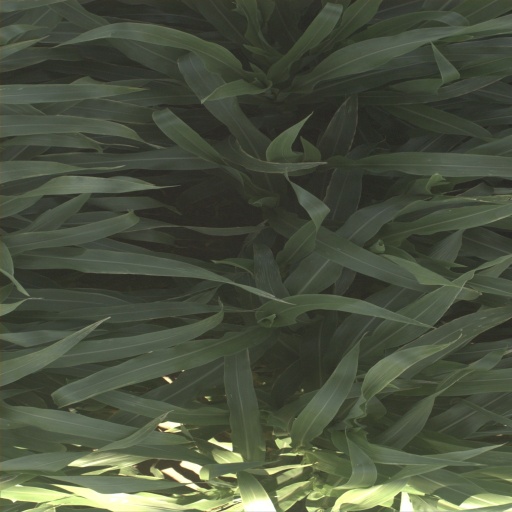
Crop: sorghum